Senecio garlandii

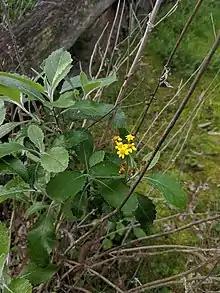
Flowering woolly ragwort

Woolly ragwort was previously listed under the EPBC Act as "Vulnerable" but was removed in 2013 after it was reassessed by the Threatened Species Scientific Committee.